Ipanema

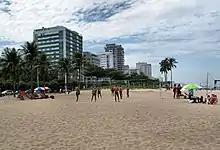
Volleyball players in Ipanema.

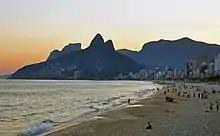
Sunset at Ipanema, with Pedra da Gávea mountain, Dois Irmãos mountain and the neighbourhood of Vidigal in the background

Posto 9 is the section of the beach around the #9 lifeguard station, across from Joana Angelica Street. Its notoriety began around 1979 when Fernando Gabeira, later a federal deputy for the State of Rio de Janeiro, returned from political exile in France and was photographed there in a thong. He had been a member of the leftist urban guerrilla group MR8, which kidnapped the American ambassador, Charles Burke Elbrick, in 1969 and demanded the release of fifteen political prisoners in exchange for his life.